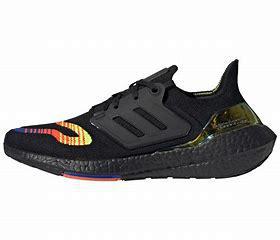
Brand: Adidas
Model: Ultraboost 22 Lauf